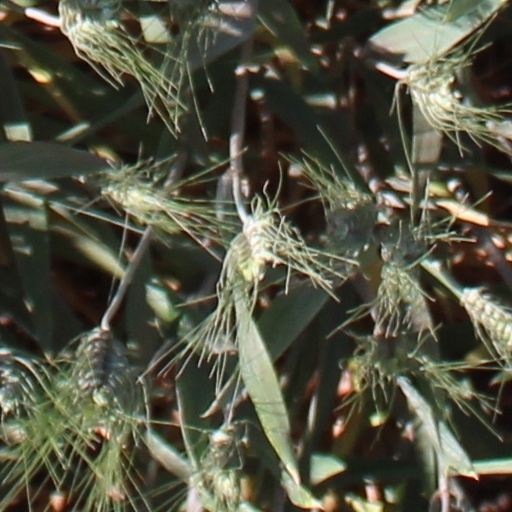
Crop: wheat